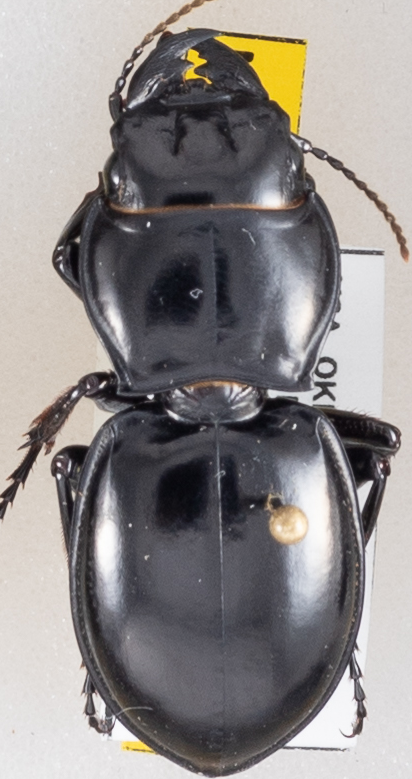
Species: Pasimachus californicus
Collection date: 2021-10-06
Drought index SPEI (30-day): -1.642
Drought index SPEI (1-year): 0.32
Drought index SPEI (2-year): -0.334